Matti Hautamäki

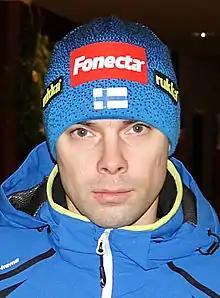
Hautamäki in 2011

Matti Antero Hautamäki (born 14 July 1981) is a Finnish former ski jumper who competed from 1997 to 2012. He is one of Finland's most successful ski jumpers, having won sixteen individual World Cup competitions; multiple medals at the Winter Olympics, Ski Jumping World Championships and Ski Flying World Championships; the Nordic Tournament twice; and four ski flying world records.